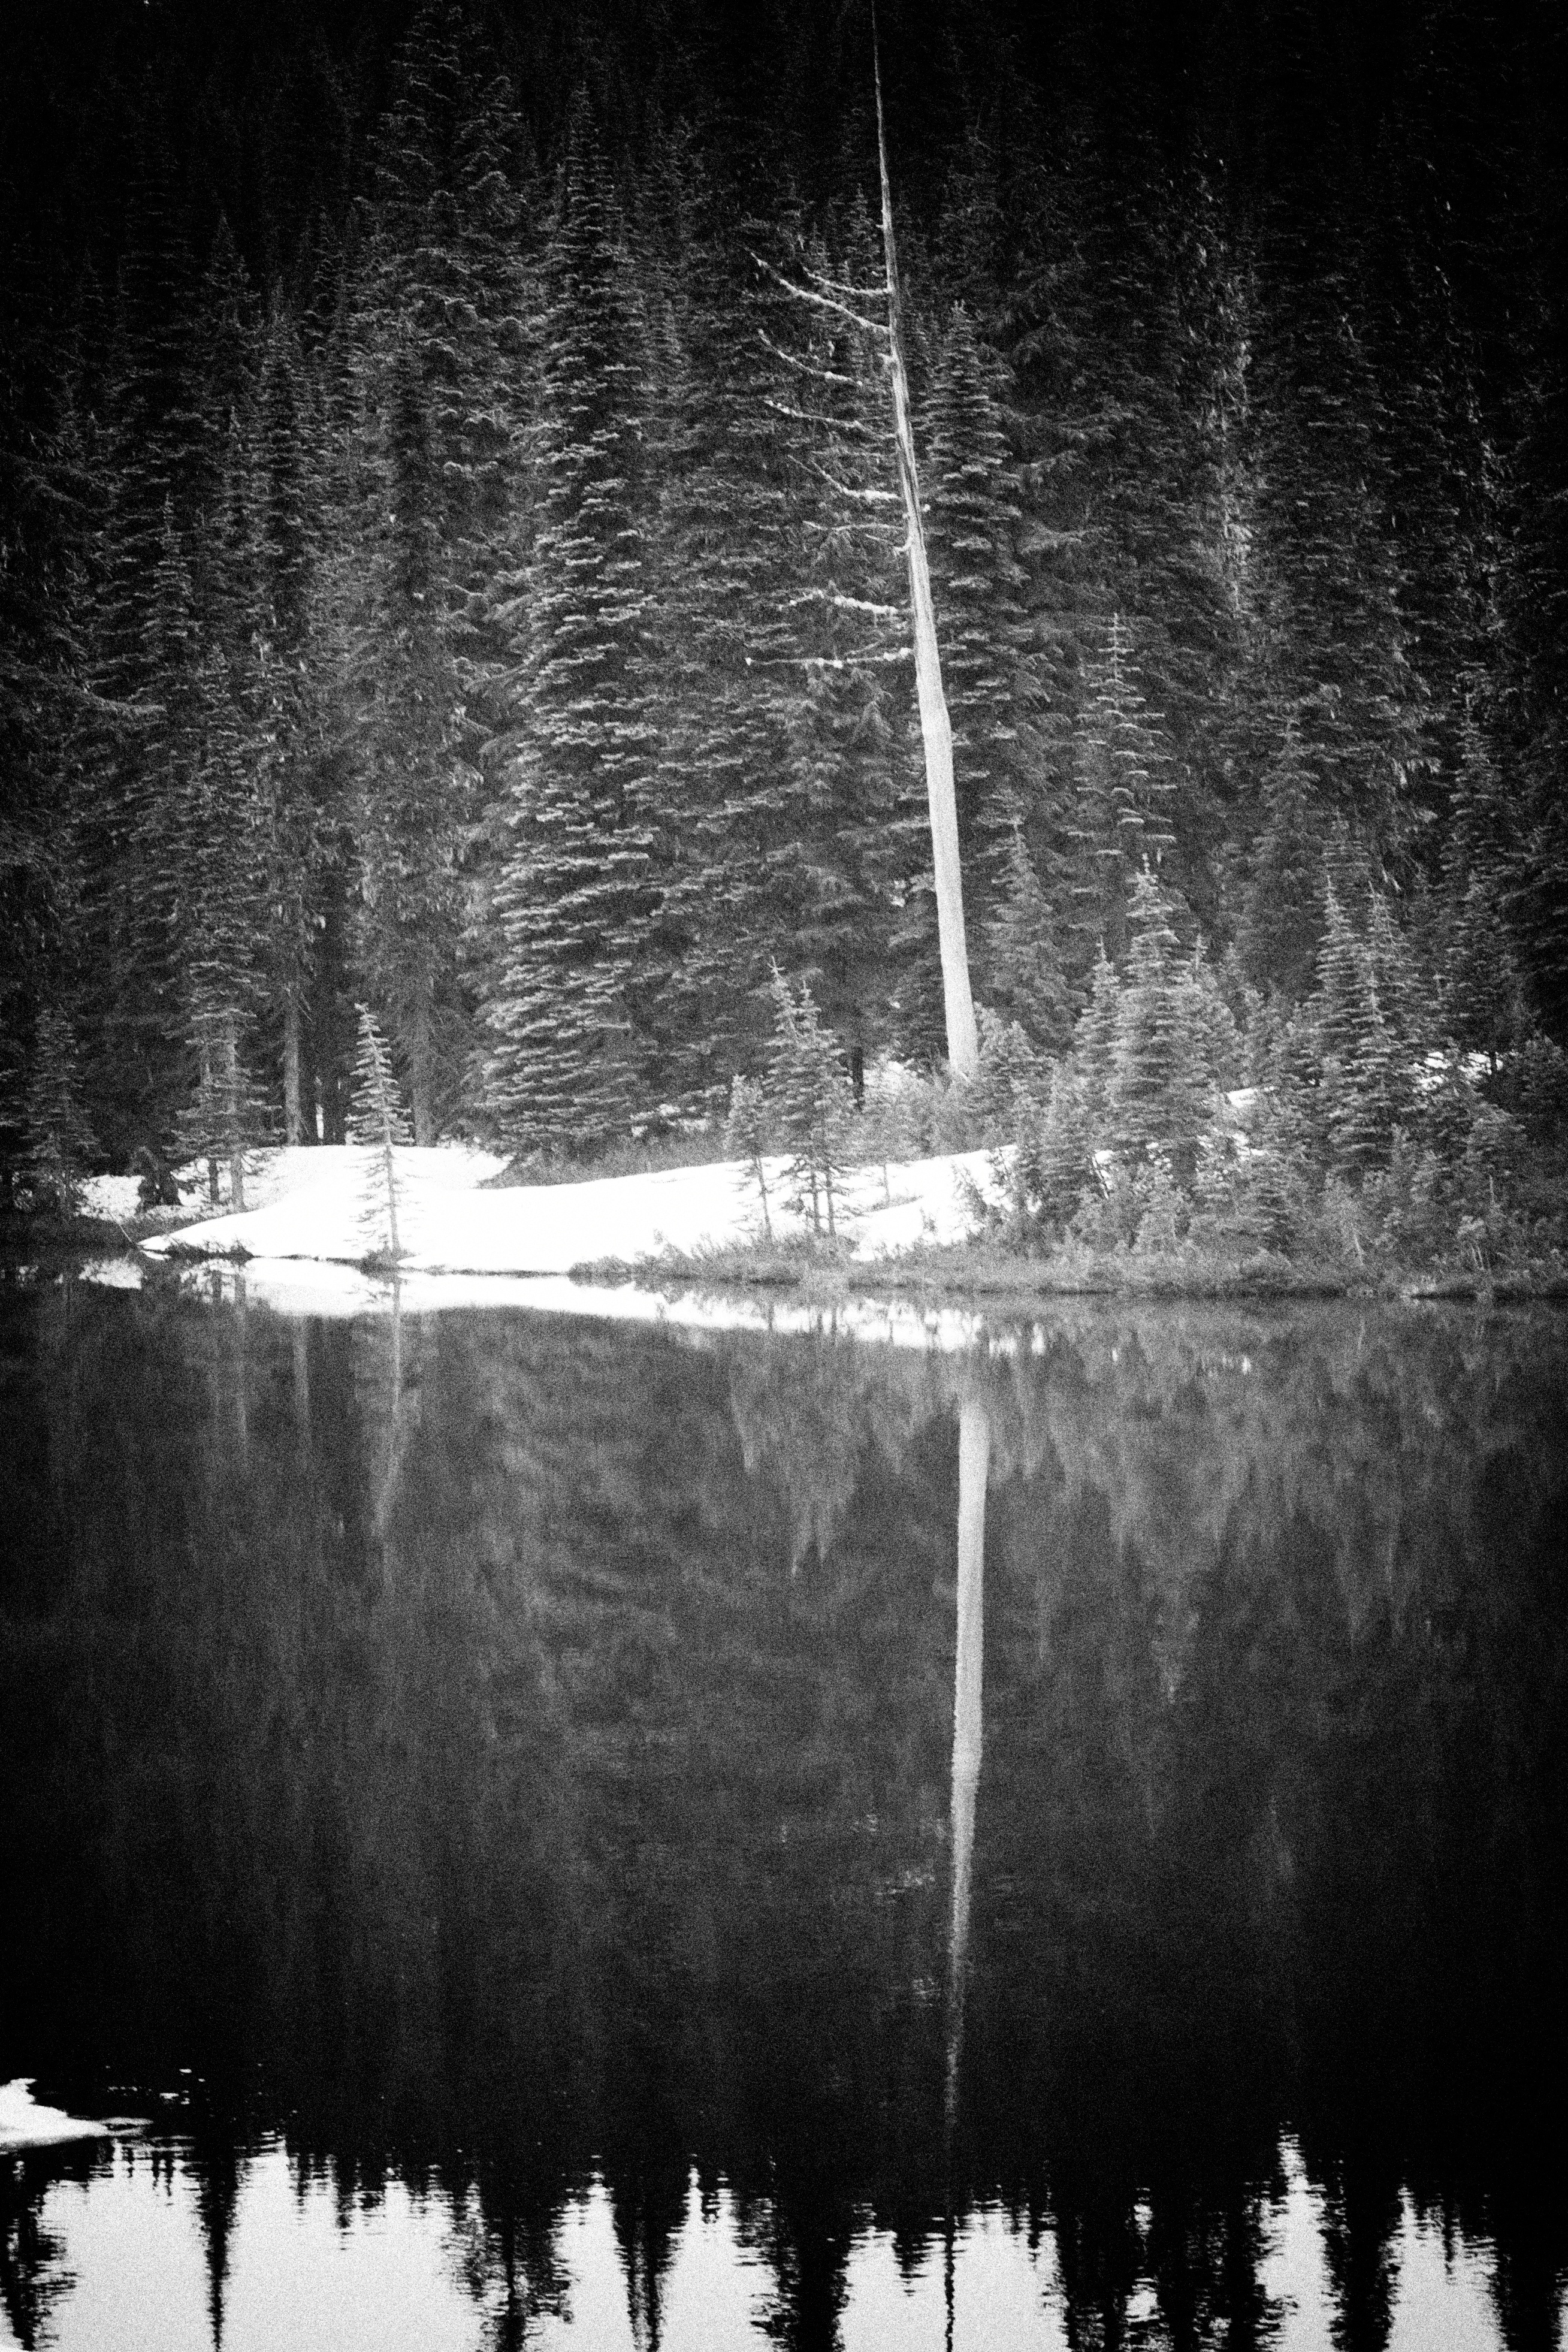
water, light, black and white, night, photography, ice, reflection, darkness, monochrome, washington, odyssey, water feature, monochrome photography, atmospheric phenomenon